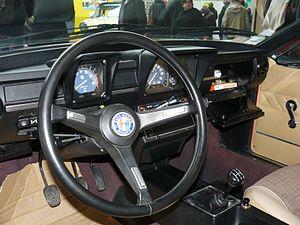
Reims 2012